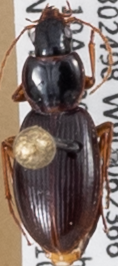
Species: Synuchus impunctatus
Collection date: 2021-08-10
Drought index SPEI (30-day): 1.19
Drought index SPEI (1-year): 0.212
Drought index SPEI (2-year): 1.546